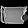
Label: Bag